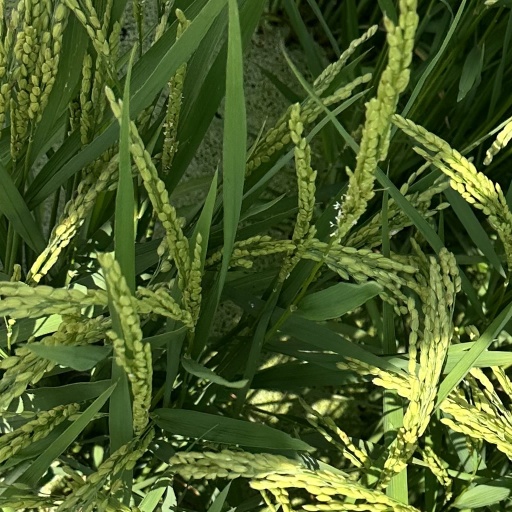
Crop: rice